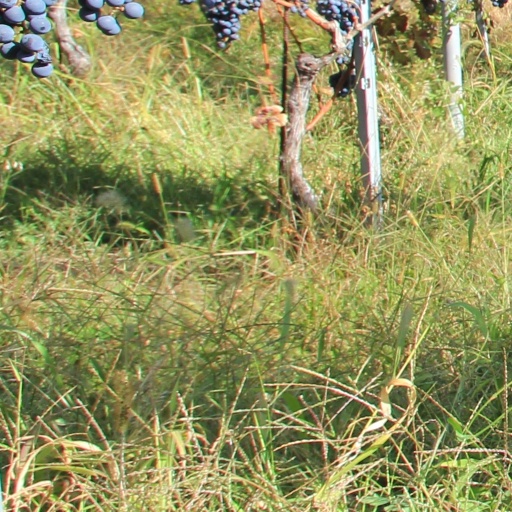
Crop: grape